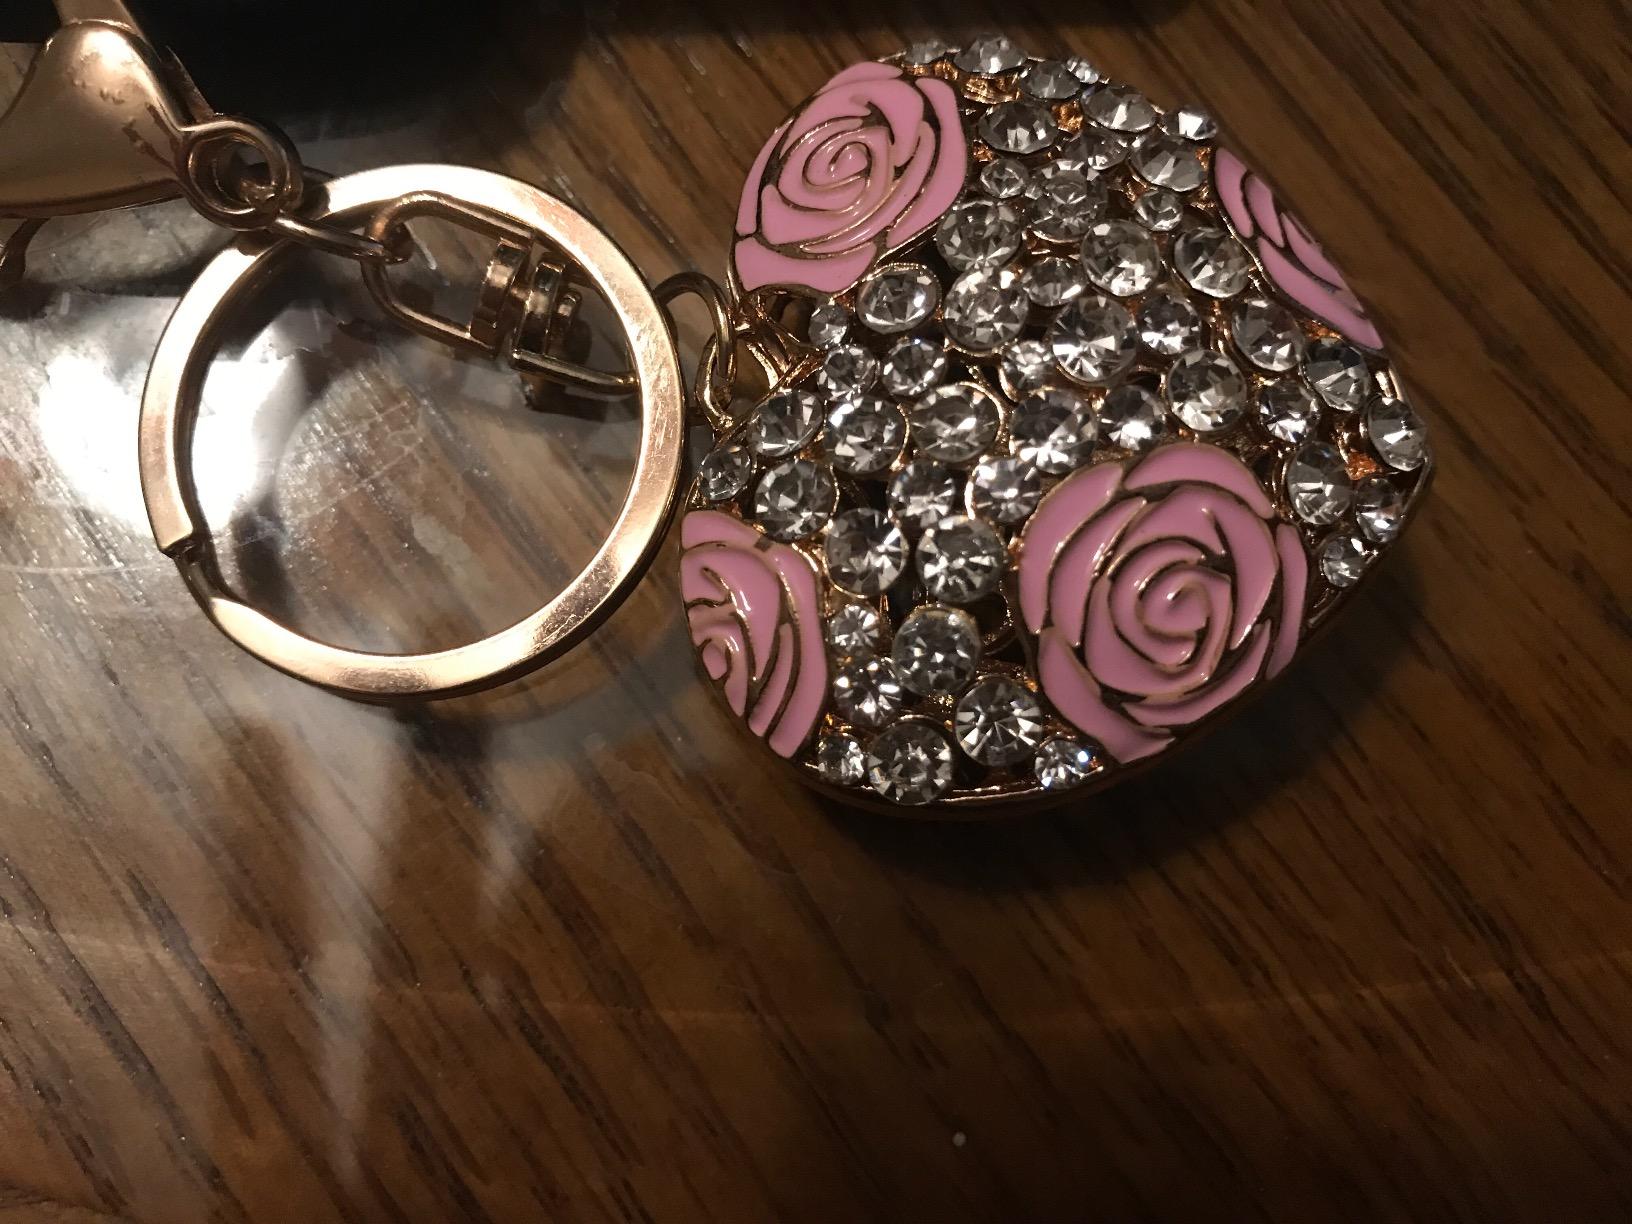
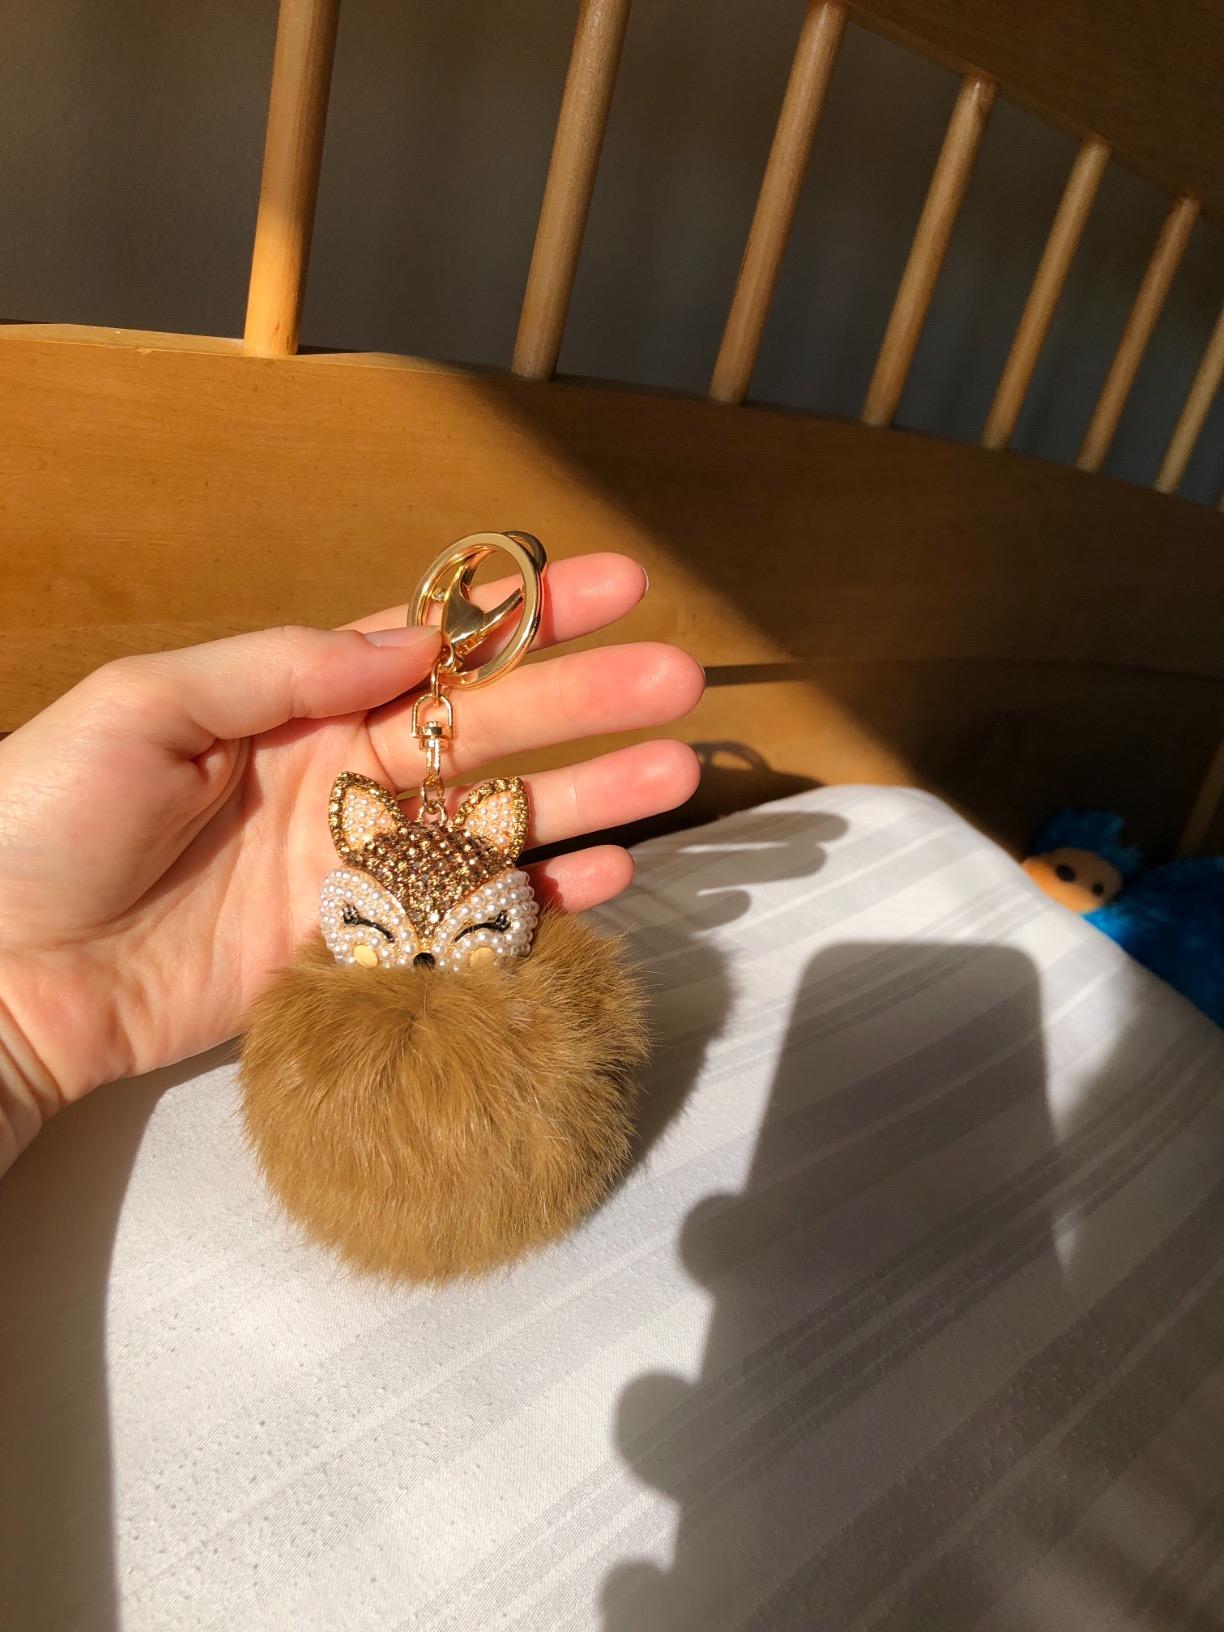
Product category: accessories_keychain
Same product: no